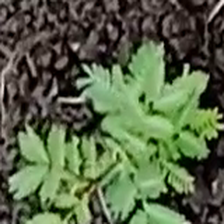
Weed species: Dwarf_cassia_(Chamaecrista pumila)